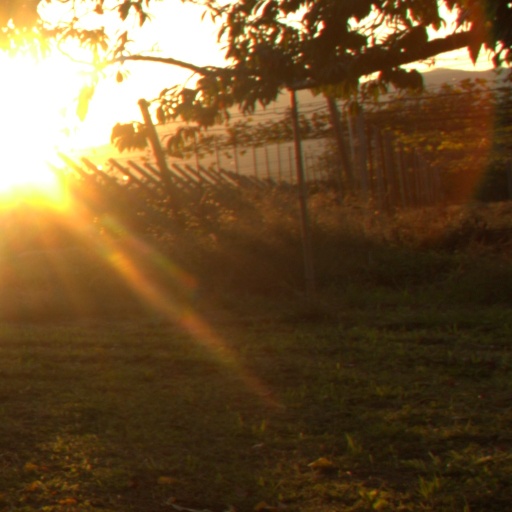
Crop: grape